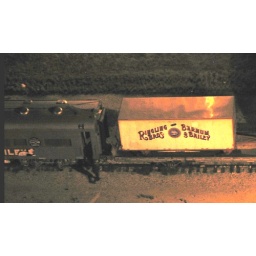
Ringling bros train hault in front of apt window at 2am